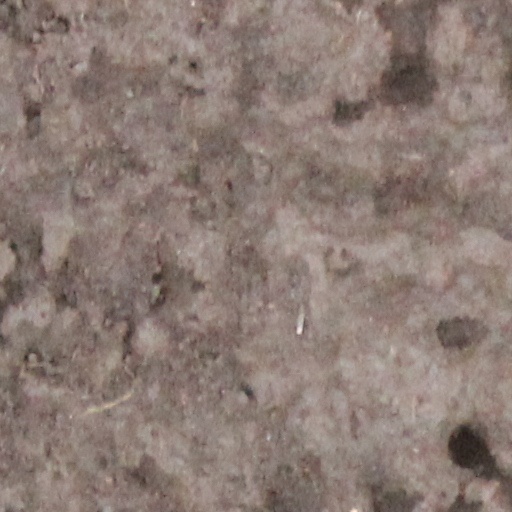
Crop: wheat